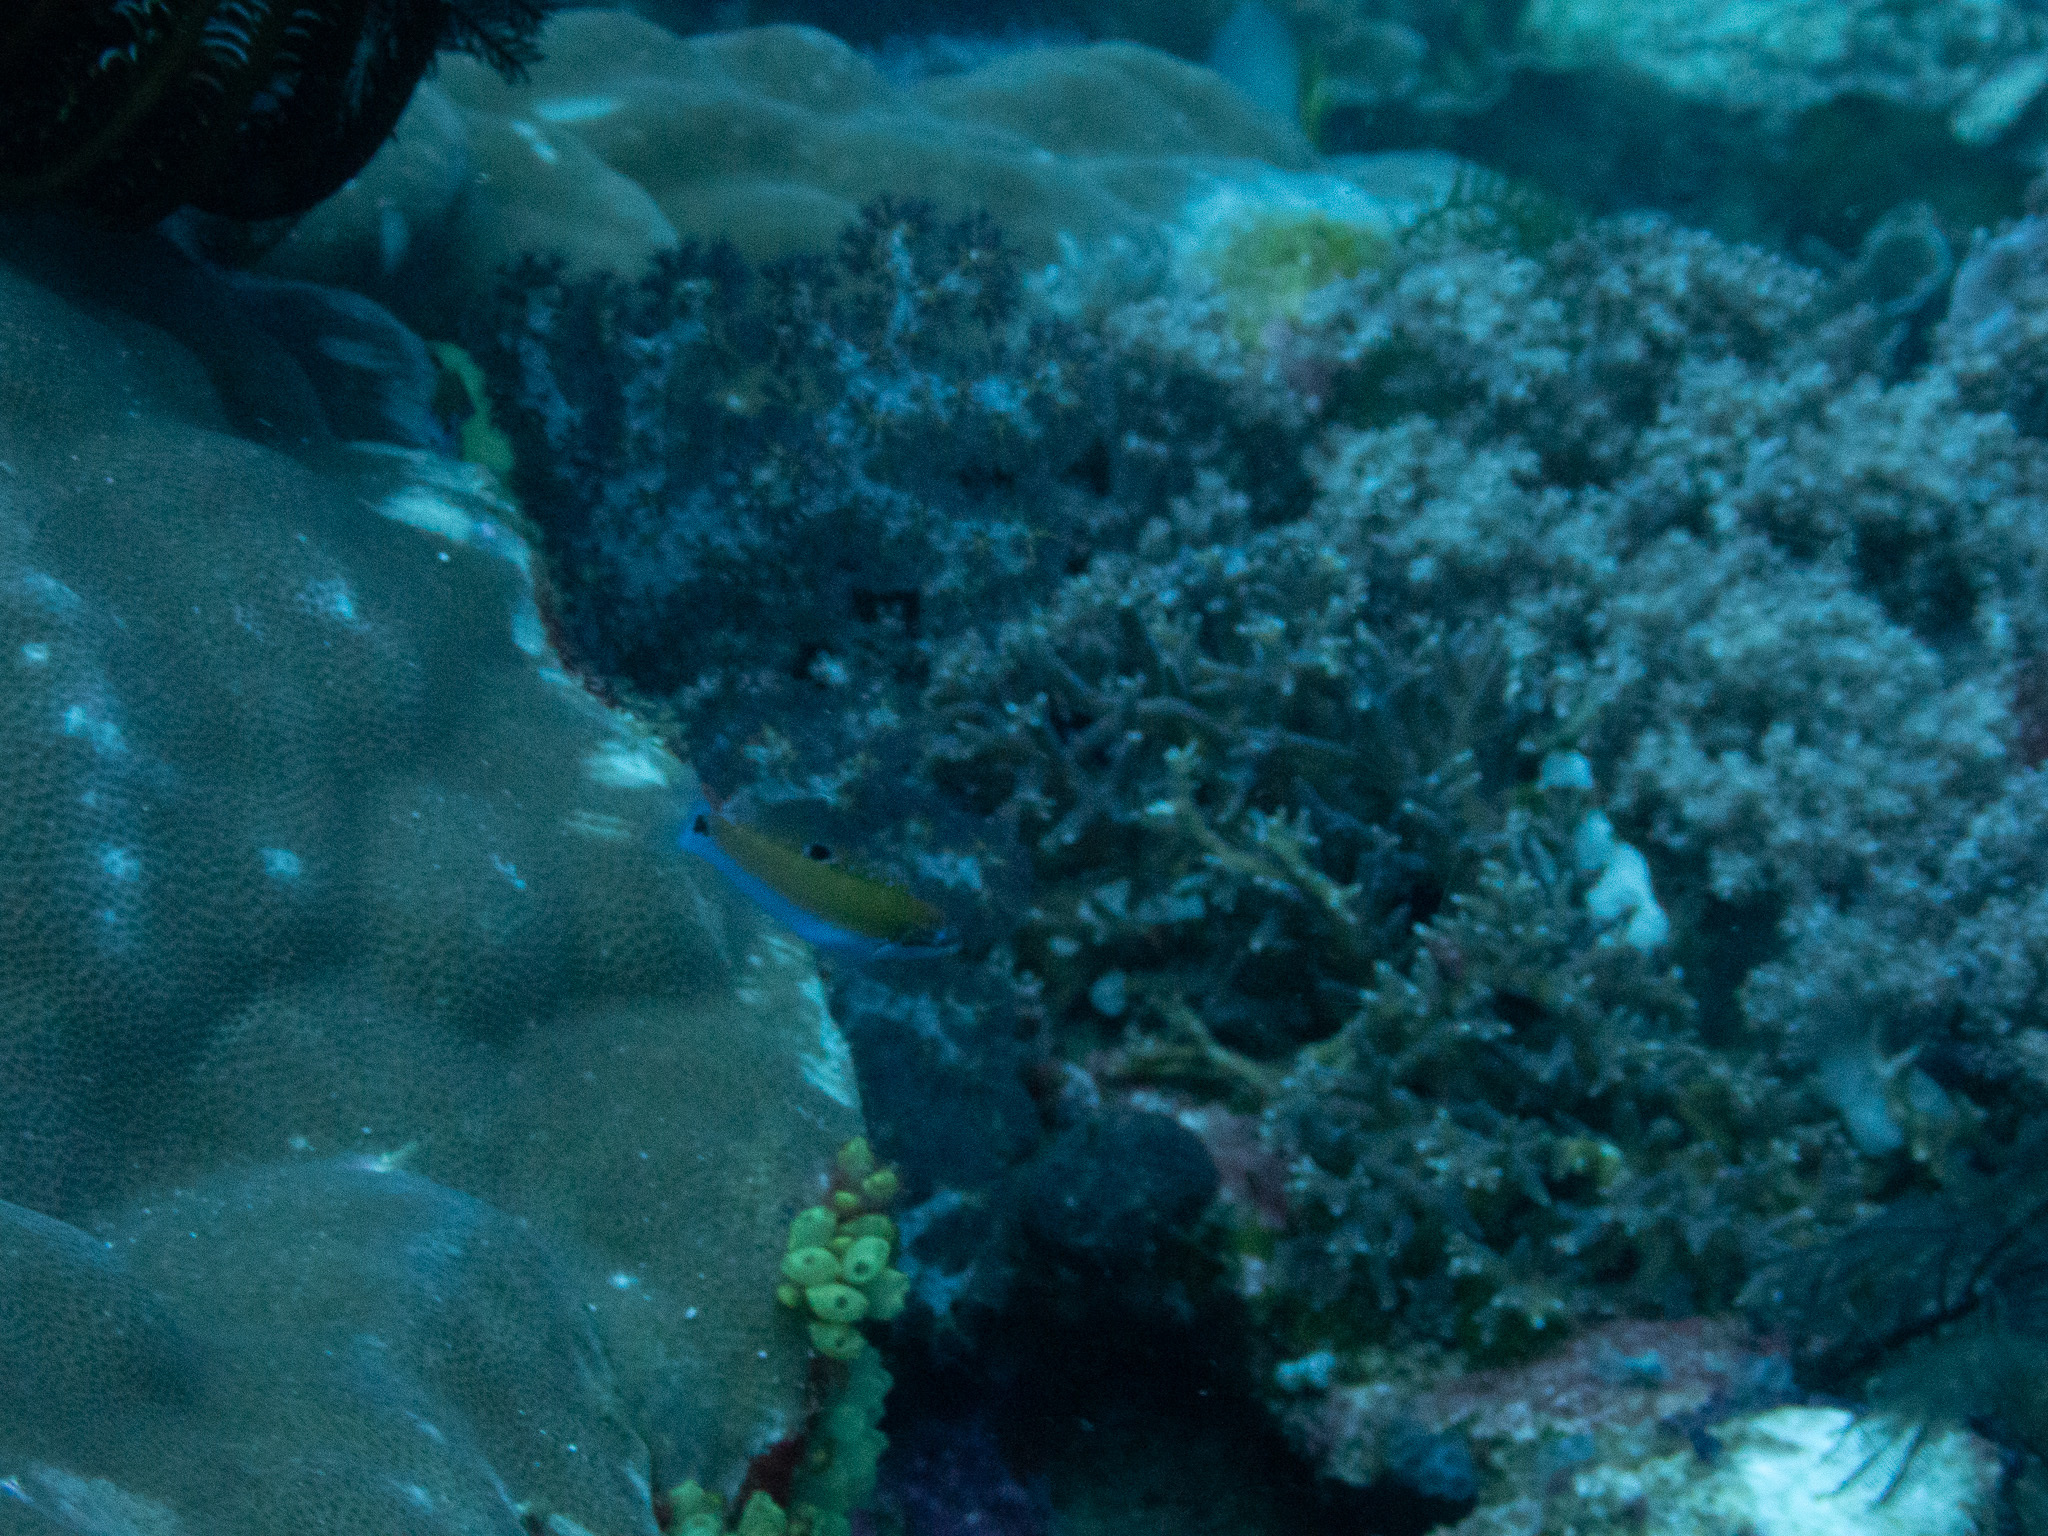
Thalassoma lunare (Moon Wrasse)